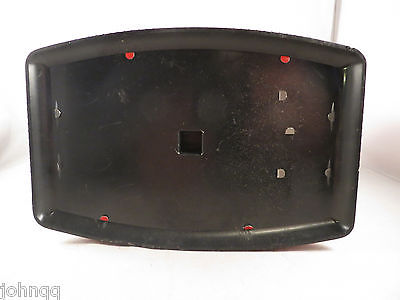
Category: toaster